Lesser Poland

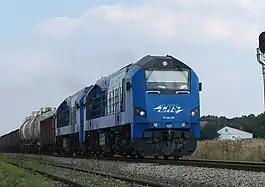
Broad Gauge Metallurgy Line

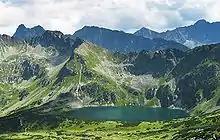
Czarny Staw ("Black Pond") in the High Tatras

Even though first half of the 17th century was filled with wars, all major conflicts did not reach Lesser Poland, and the province continued to prosper, which was reflected in its castles and palaces, such as the enormous Krzyztopor. Apart from minor wars, such as Zebrzydowski Rebellion, and Kostka-Napierski Uprising, the province remained safe. Cossacks of the Khmelnytsky Uprising reached as far west as Zamość and Lwów, but did not enter Lesser Poland. The province did not witness other wars, such as Polish–Swedish War (1626–1629), Polish–Russian War (1609–1618), Polish–Ottoman War (1620–1621), and Smolensk War. Nevertheless, Lesser Poland's nobility took active part in these conflicts – Marina Mniszech, the daughter of Voivode of Sandomierz, Jerzy Mniszech, was wife of False Dmitriy I, as well as False Dmitriy II. Furthermore, Lesser Poland's lands, especially its northeastern part, became a base for Polish troops, fighting the Cossacks, and King John II Casimir Vasa often stayed in Lublin with his court, preparing military campaigns in Ukraine. The situation changed with the outbreak of the Russo-Polish War (1654–1667). In October 1655, the Russo-Cossack armies under Ivan Vyhovsky entered Eastern Lesser Poland, reaching the Vistula, and pillaging Lublin, Puławy, and Kazimierz Dolny. The invaders quickly retreated, but a few months later, Lesser Poland was flooded by the Swedes.